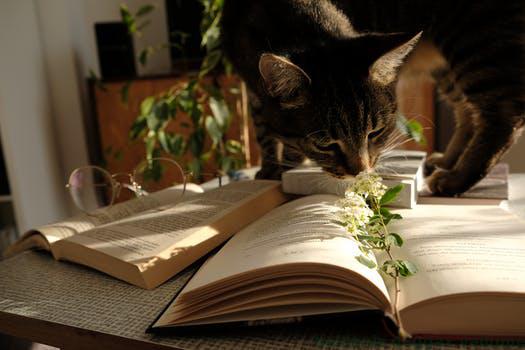
Label: Watermark